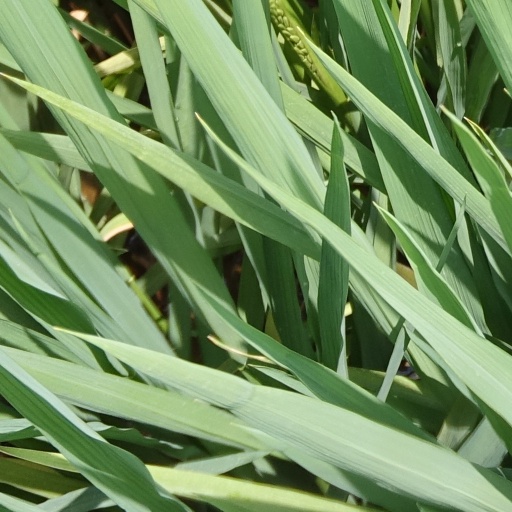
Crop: rice